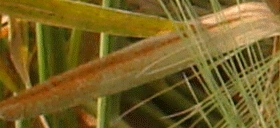
Label: Wheat___Brown_Rust